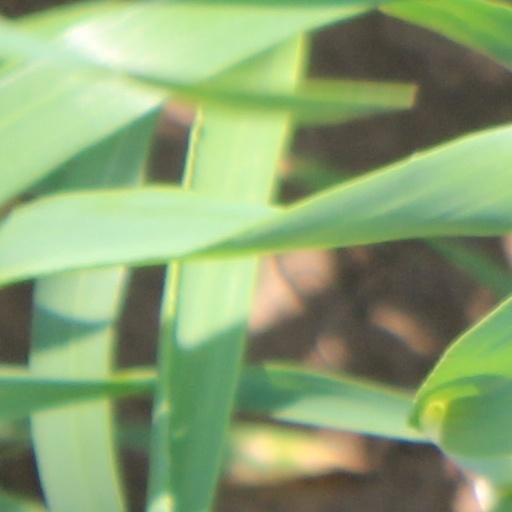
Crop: wheat